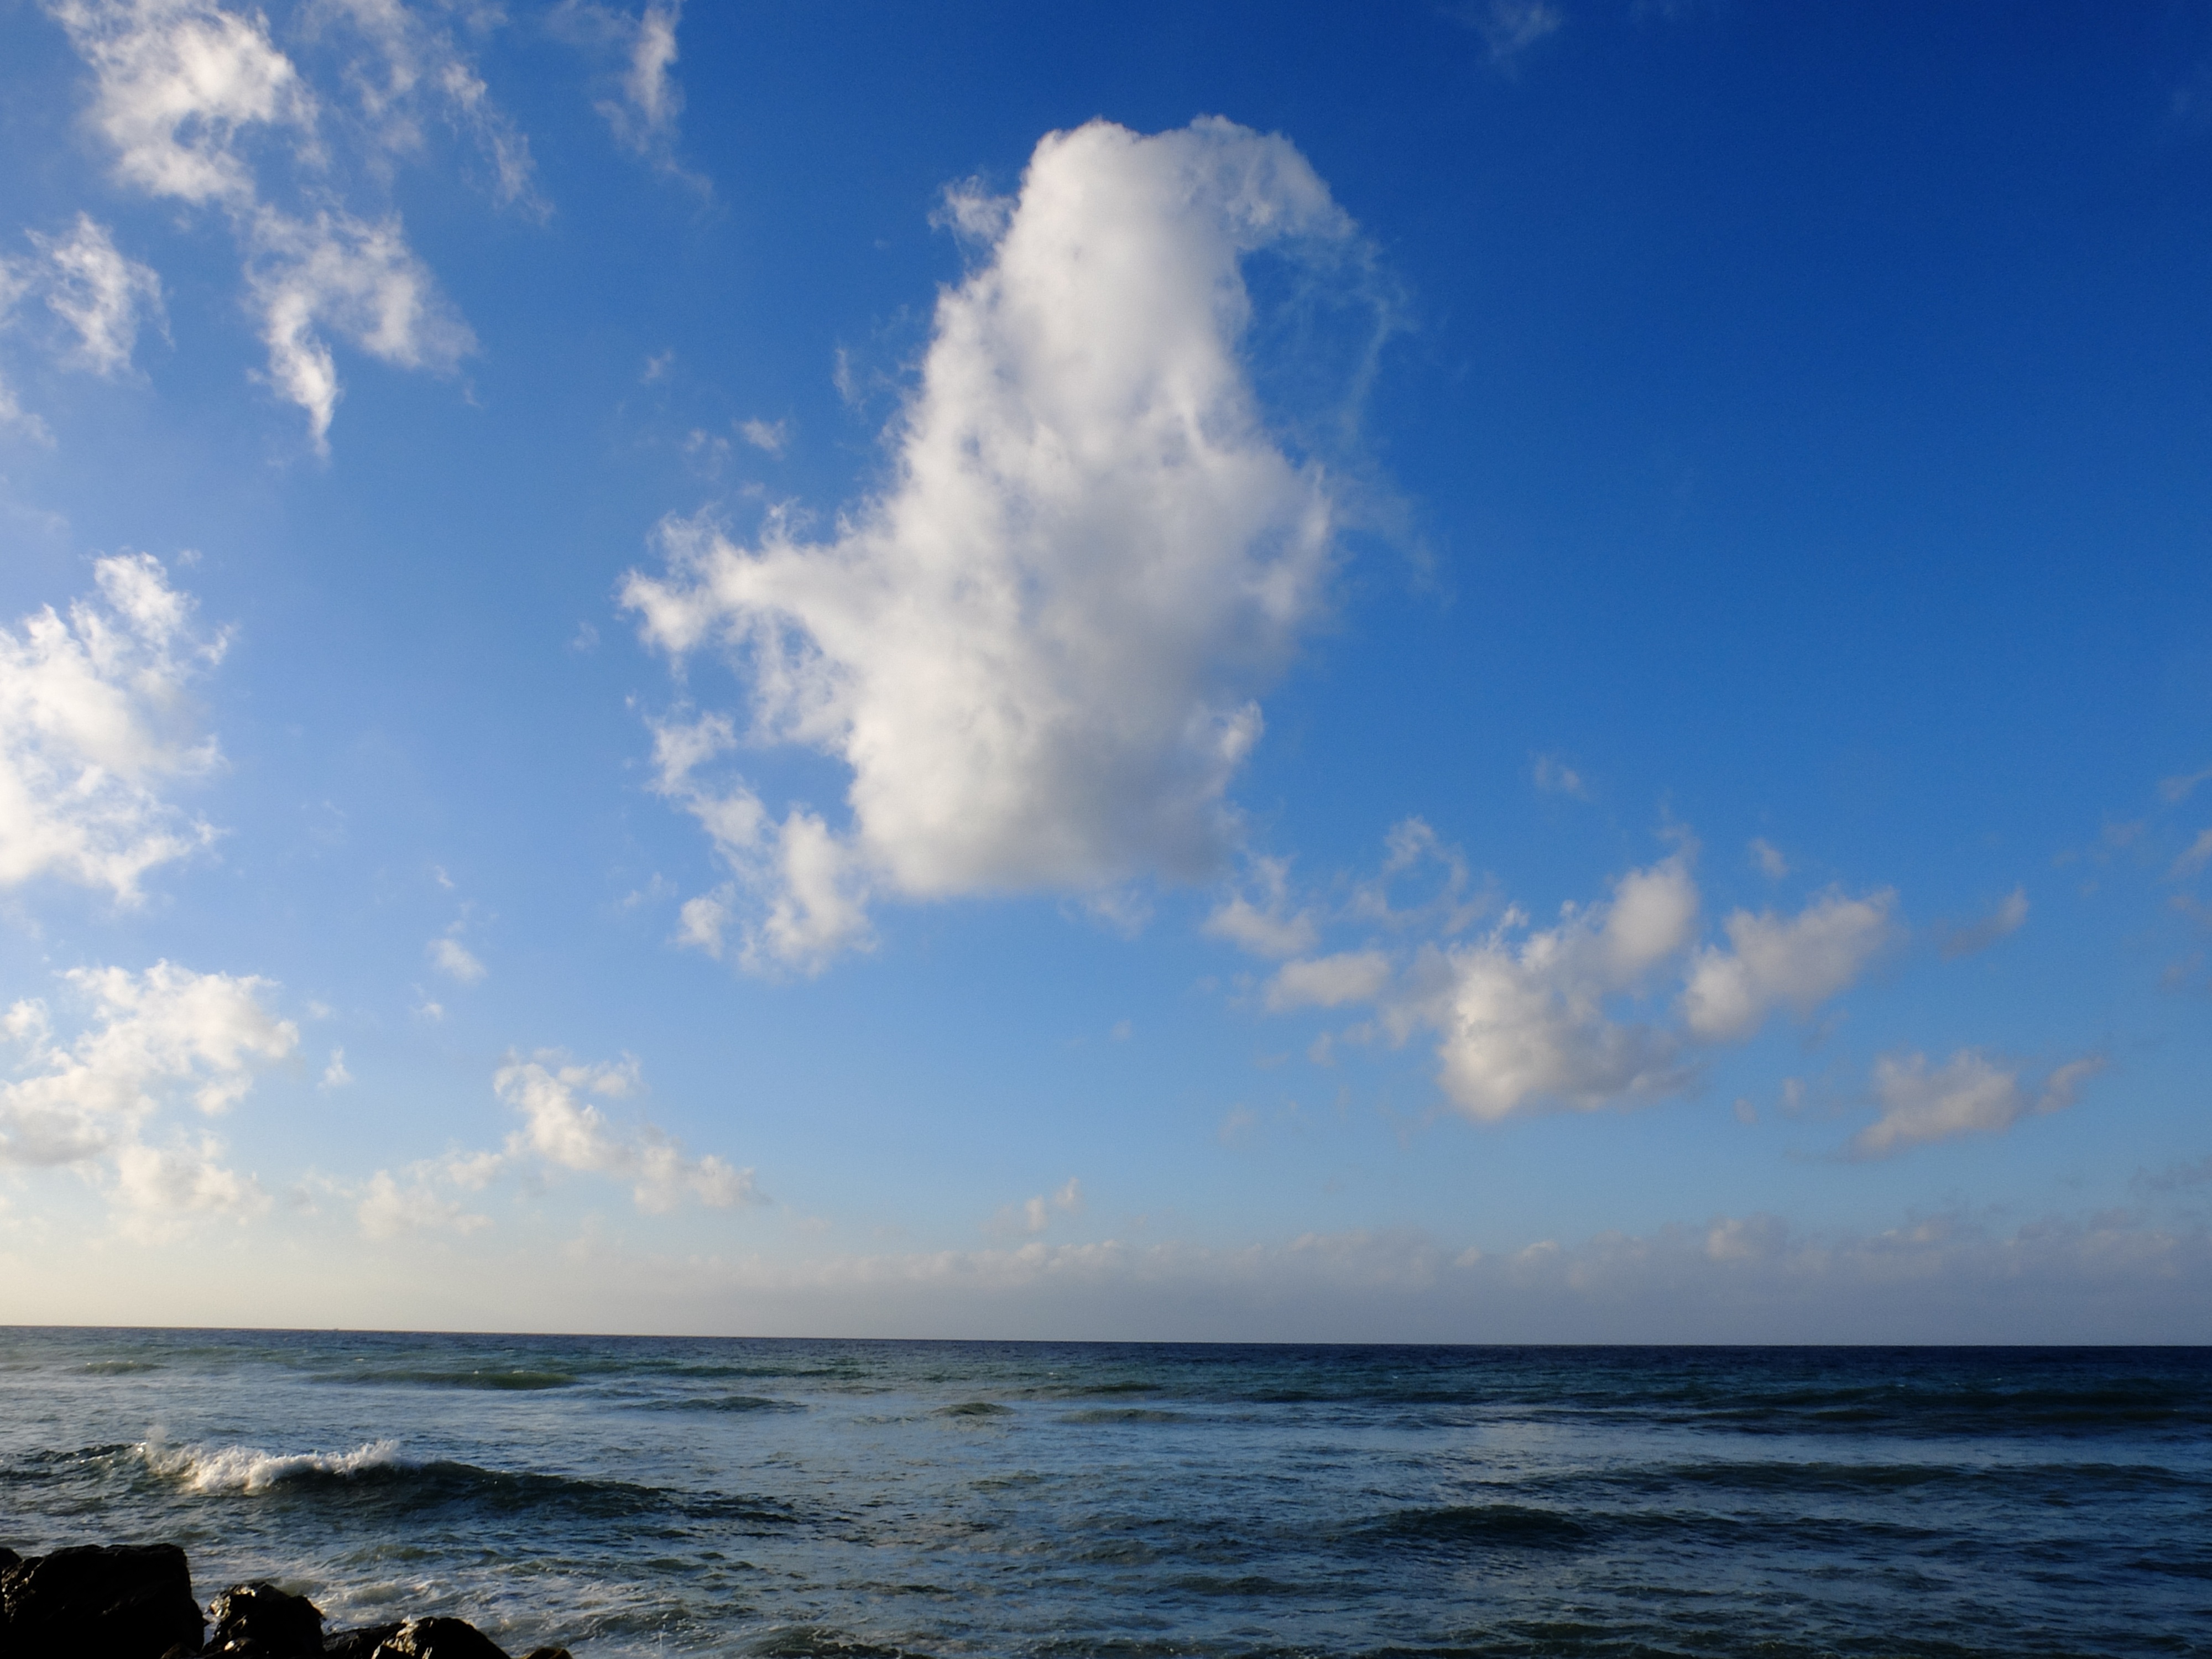
beach, sea, coast, ocean, horizon, cloud, sky, sunlight, shore, wave, dusk, body of water, meteorological phenomenon, wind wave